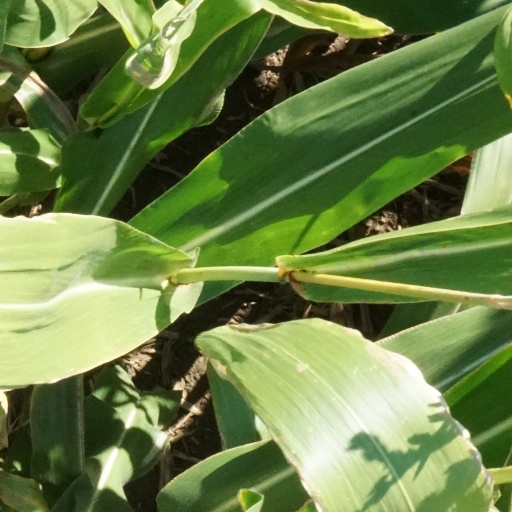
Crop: maize; corn